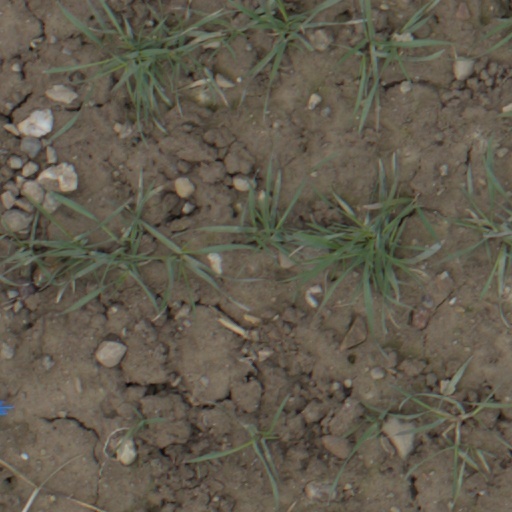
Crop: wheat